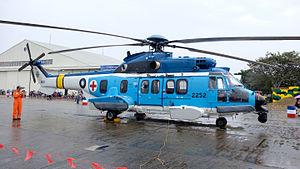
La Force aérienne de la république de Chine est la composante aérienne de l'Armée de la république de Chine. Elle a été créée en 1937.